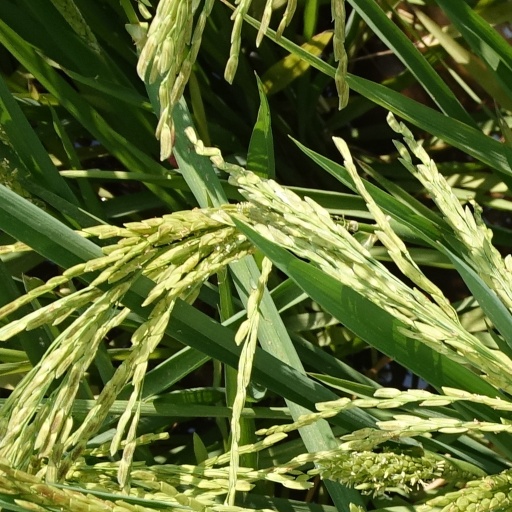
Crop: rice